Joseph Palmer (American Revolutionary War general)

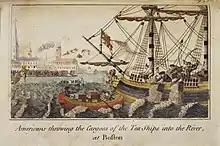
W. D. Cooper, "Boston Tea Party", engraving, in the book "The History of North America", 1789. Son John Pearse Palmer participated in the Tea Party

Palmer was born at Shaugh Prior, Devonshire, England, on March 31, 1716, a son of John and Joan Palmer, née Pearse. He married Mary Cranch in 1746 and emigrated to Massachusetts later that year with his brother-in-law Richard Cranch.